San Leandro, California

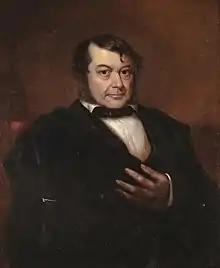
Californio statesman José Joaquín Estudillo, founder of San Leandro.

The Spanish settlers called these natives "Costeños", or 'coast people,' and the English-speaking settlers called them Costanoans. San Leandro was first visited by Europeans on March 20, 1772, by Spanish soldier Captain Pedro Fages and the Spanish Catholic priest Father Crespi.